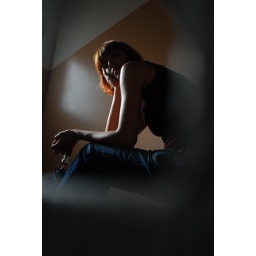
door in the floor